Industrial Workers of the World

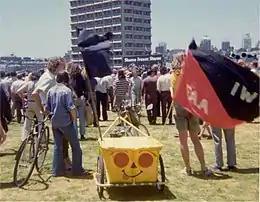
IWW and anarchists protesting in 1975

During World War I, the U.S. government moved strongly against the IWW. On September 5, 1917, U.S. Department of Justice agents made simultaneous raids on dozens of IWW meeting halls across the country. Minutes books, correspondence, mailing lists, and publications were seized, with the U.S. Department of Justice removing five tons of material from the IWW's General Office in Chicago alone.